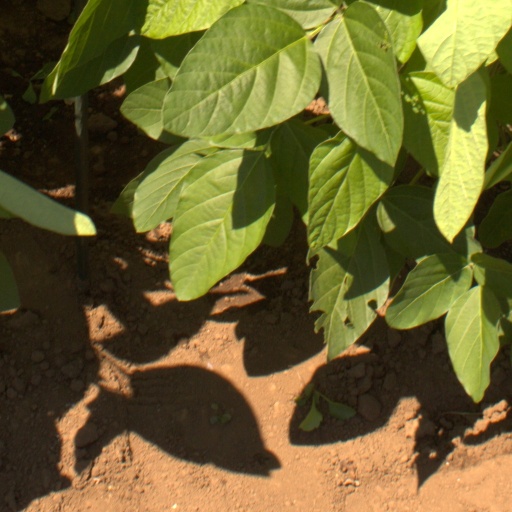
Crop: soybean